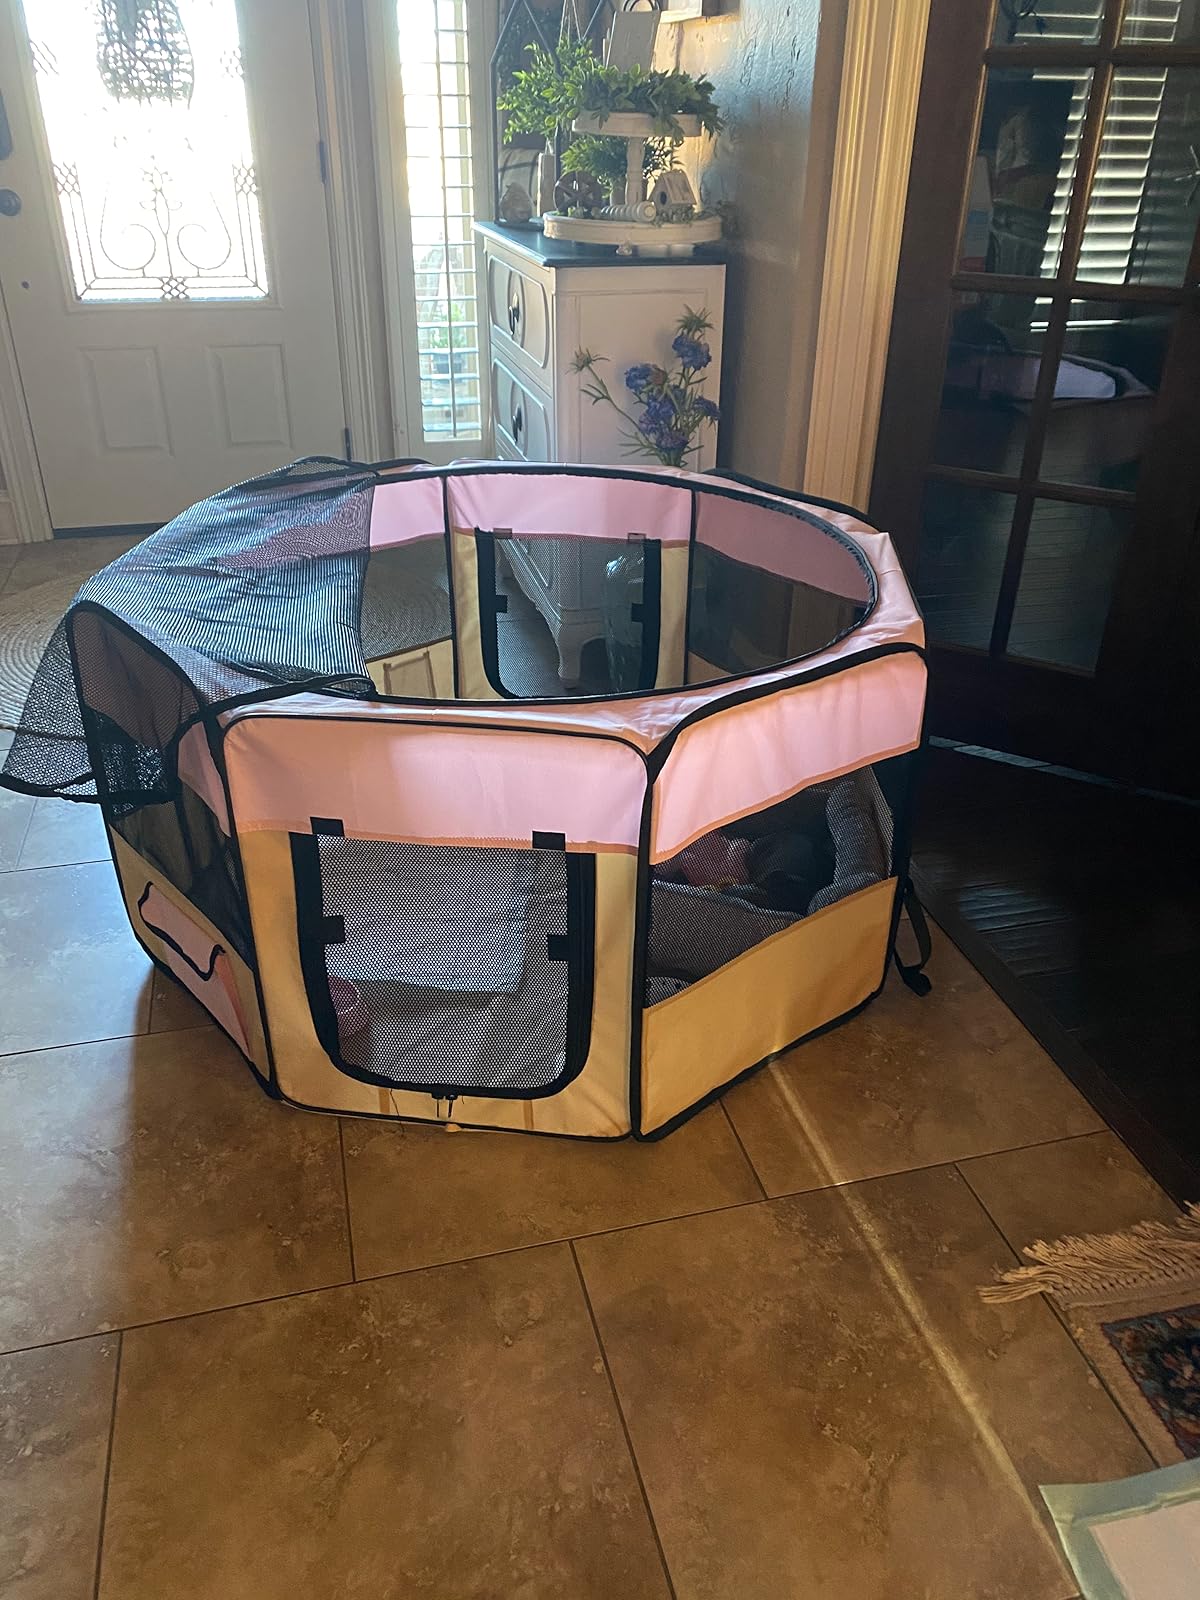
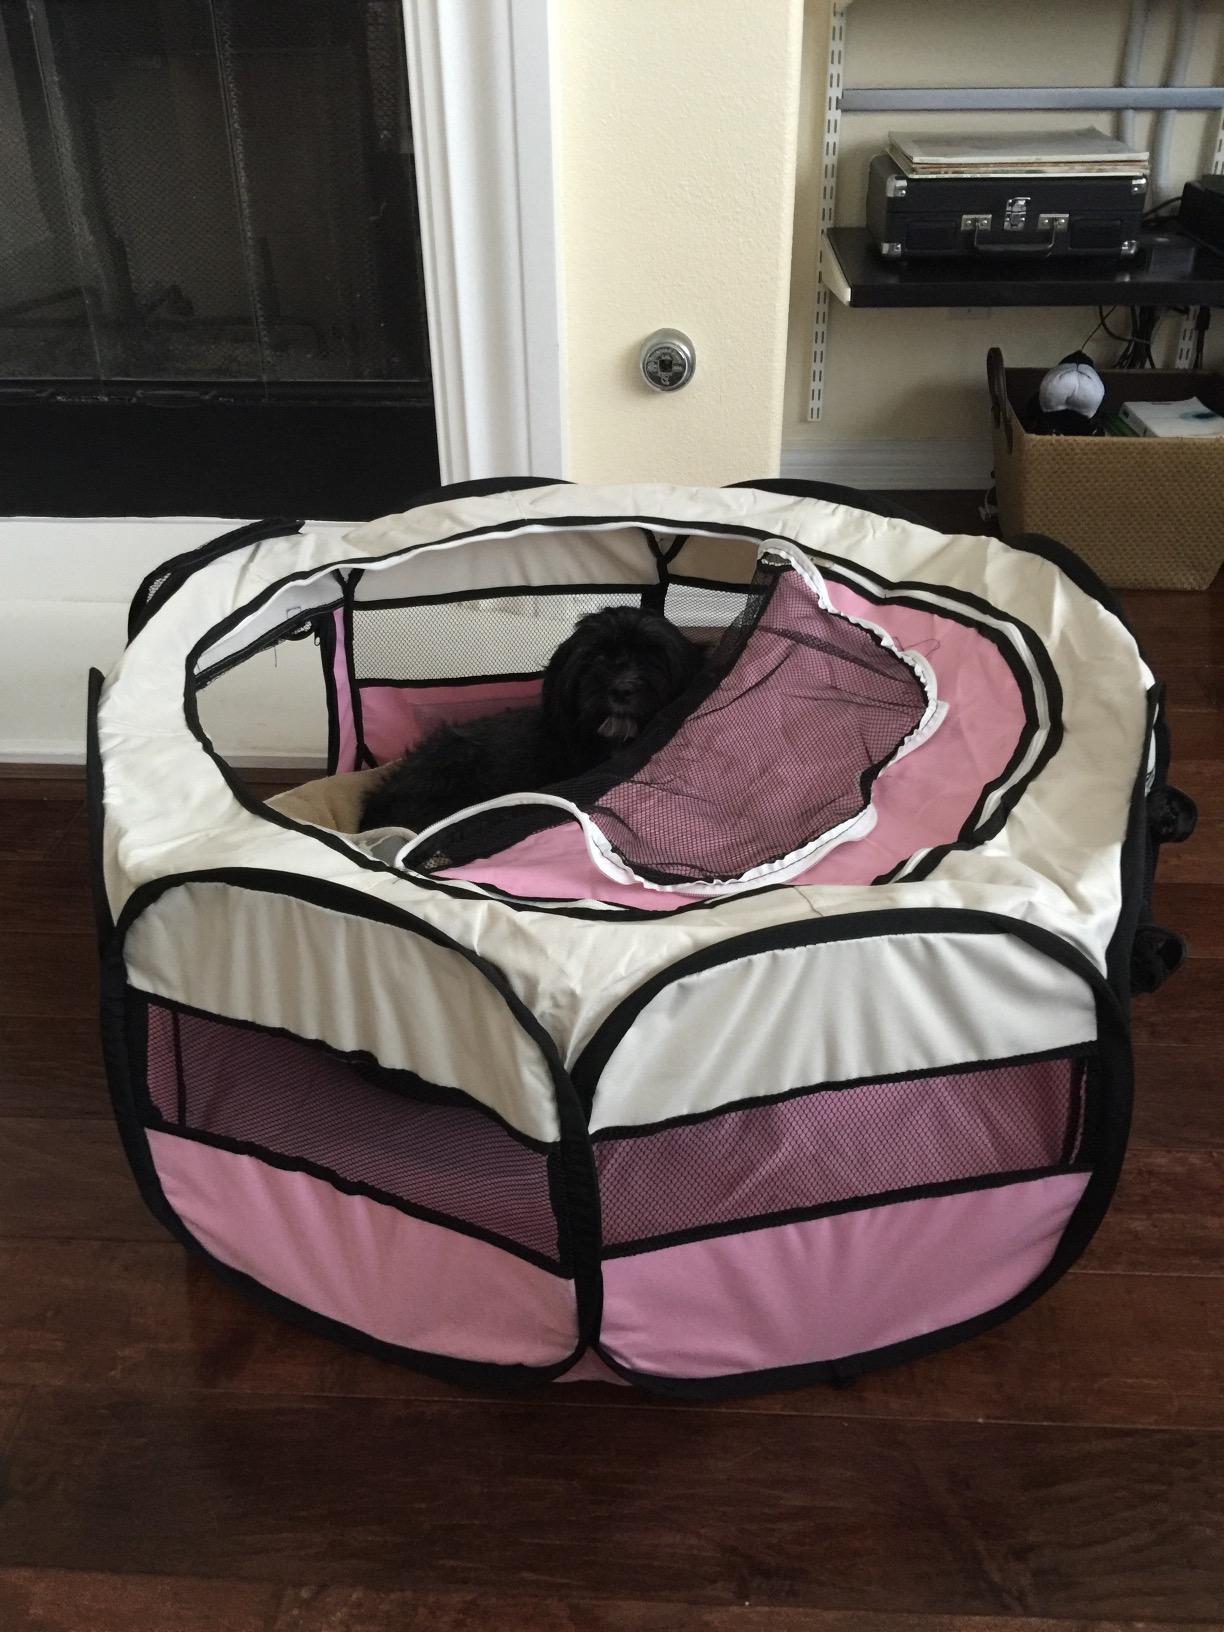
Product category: items_kennel
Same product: no